20K run

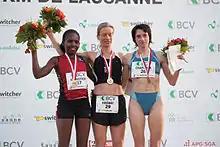
The 2012 women's podium from the 20 km of Lausanne, Switzerland.

There are several annual road running competitions over the 20 km distance, mostly based in Western Europe, the United States, and Japan.